Víctor Fayad

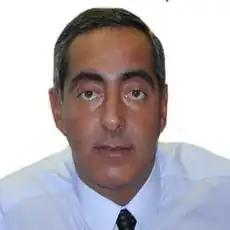

Víctor Manuel Federico Fayad (9 February 1955 – 7 August 2014) was an Argentine politician and lawyer. He was a member of the Radical Civic Union.